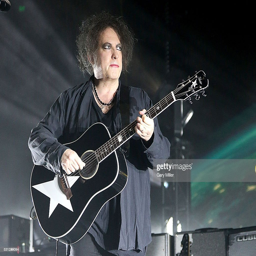
artist of artist performs in concert .